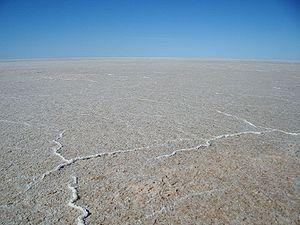
Les parcs nationaux d'Australie-Méridionale, sont actuellement au nombre de vingt, protège 44 116,8 km², soit 4,5 % du territoire de l'État. Ils sont gérés par le ministère de l'Environnement et des Ressources naturelles de l'Australie-Méridionale.
Le lac Eyre, officiellement Kati Thanda–Lake Eyre, est le plus grand lac salé d'Australie et d'Océanie avec une superficie de 9 300 km². Il est également le point le plus bas de l'Australie à approximativement 13 mètres en dessous du niveau de la mer et représente le point central du vaste bassin du lac Eyre. Le lac est situé dans les déserts du centre de l'Australie, au nord de Port Augusta dans la partie septentrionale de l'État d'Australie-Méridionale. Il est souvent asséché et se remplit une fois tous les quinze à vingt ans environ lors de pluies diluviennes.
Le bassin du lac Eyre est un bassin de drainage des eaux de pluie couvrant un sixième de l'Australie. C'est un des plus vastes bassins de drainage endoréique au monde avec 1,2 million de kilomètres carrés, couvrant la plus grande partie de l'intérieur du Queensland, de grandes parties de l'Australie-Méridionale et du Territoire du Nord ainsi qu'une partie de l'ouest de la Nouvelle-Galles du Sud.